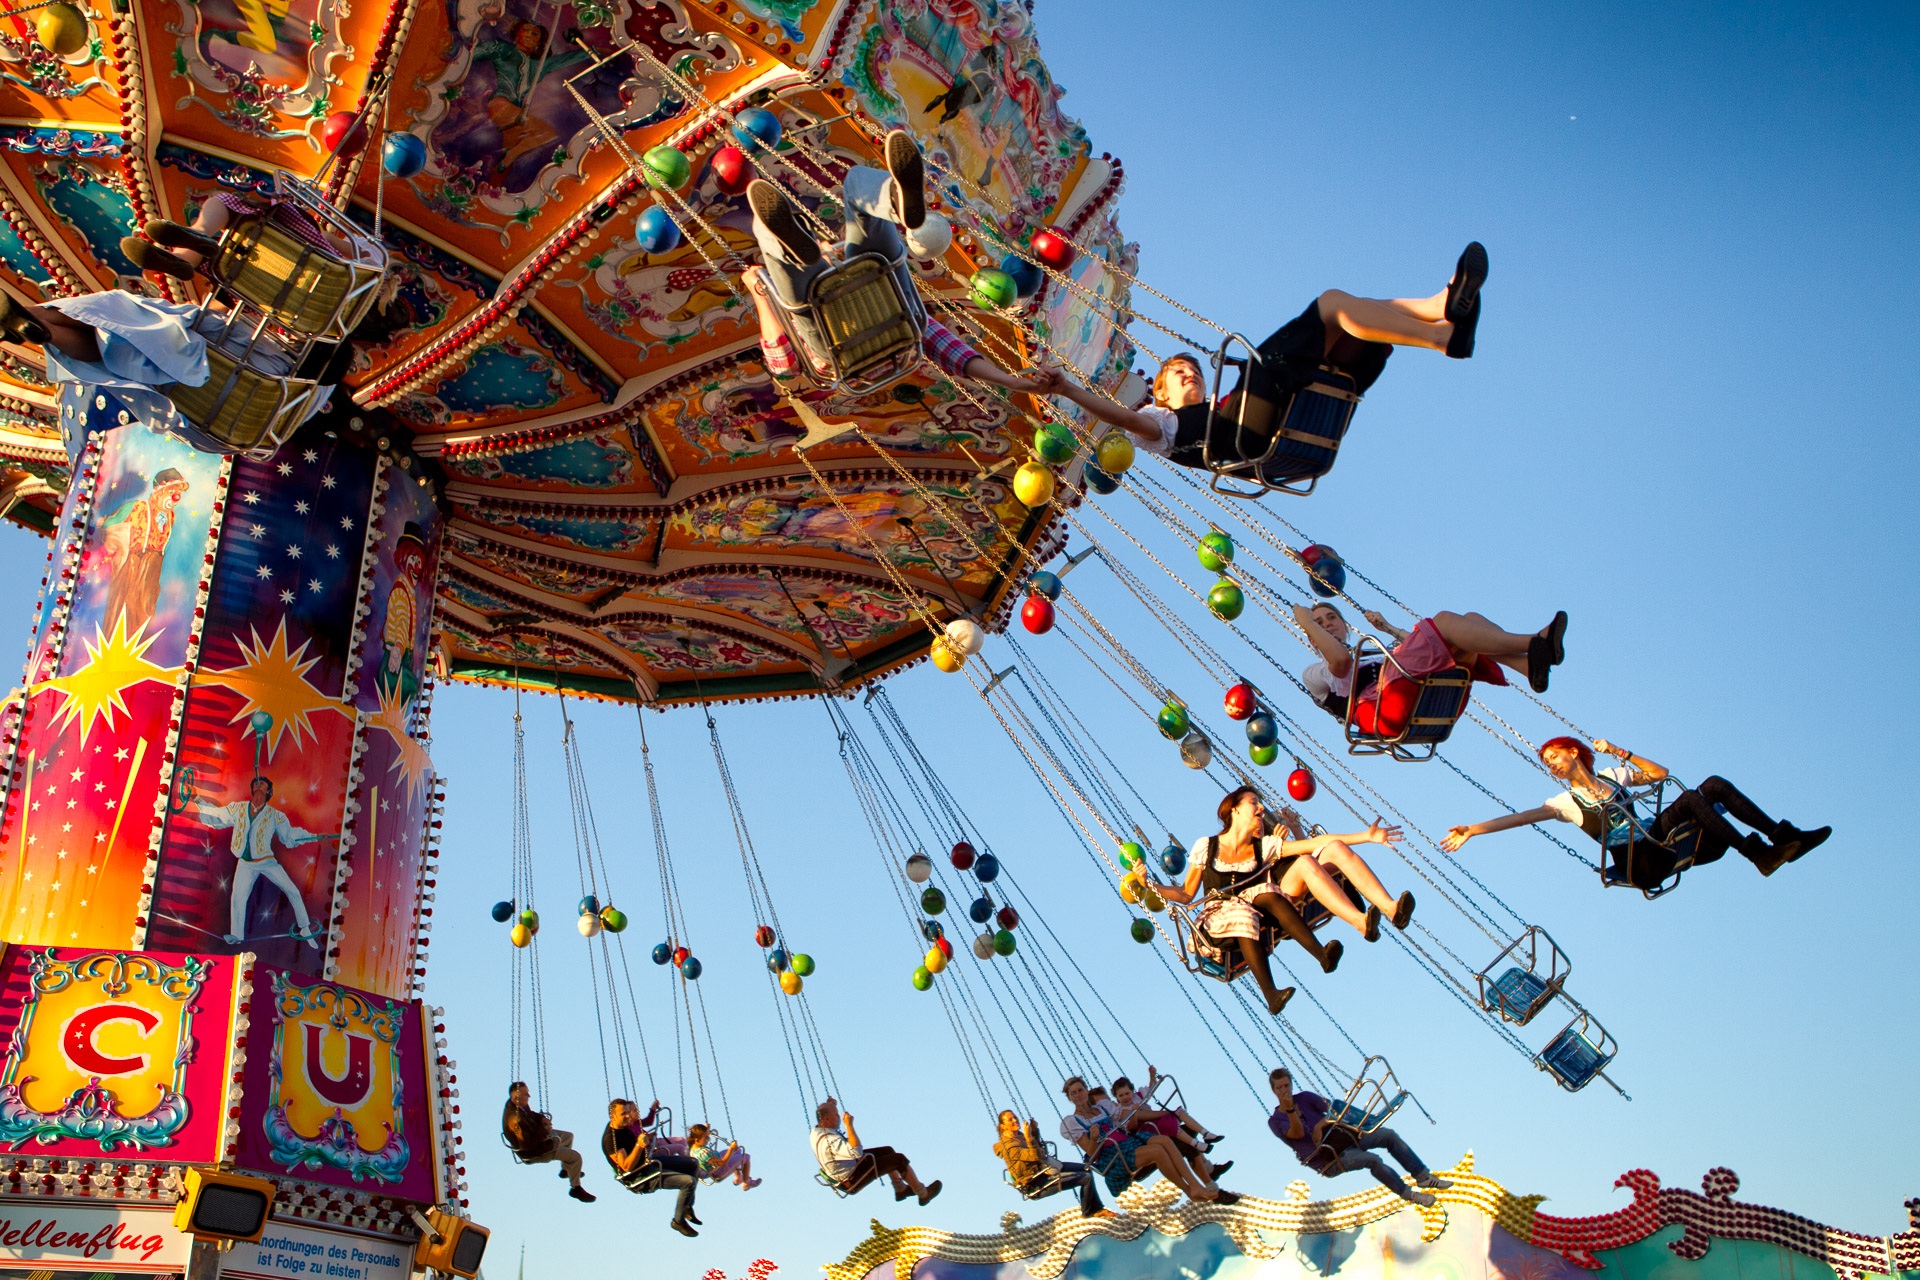
recreation, carnival, amusement park, park, ride, carousel, fairground, festival, fun, friends, illustration, joy, fair, munich, oktoberfest, folk festival, chain carousel, amusement ride, outdoor recreation, nonbuilding structure